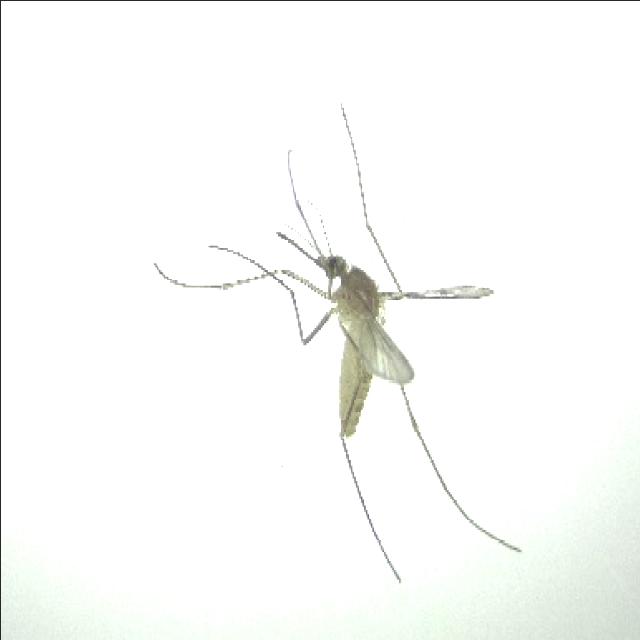
Species: culex_pipiens